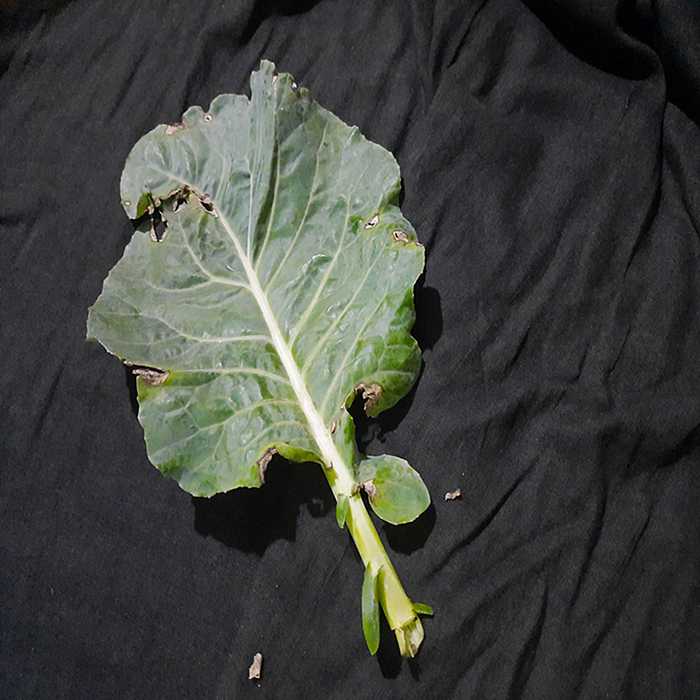
Plant: Cauliflower
Label: Downy mildew